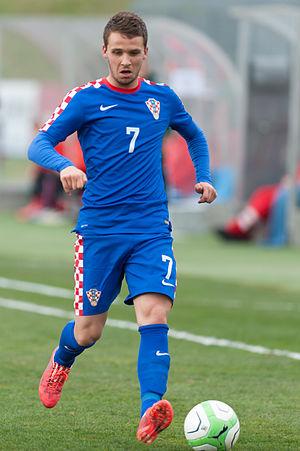
Robert Murić, né le 12 mars 1996 à Varaždin en Croatie, est un footballeur croate qui évolue au poste d'ailier droit au HNK Rijeka.